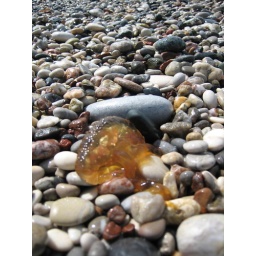
there were jellyfish in the water and when i walked along the shore, i noticed them all washed onto the beach